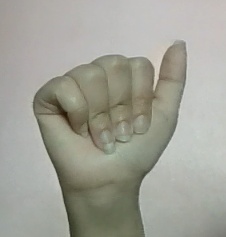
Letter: dhad